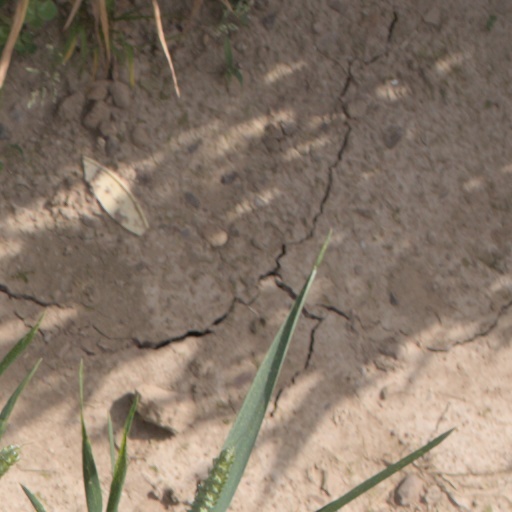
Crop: wheat